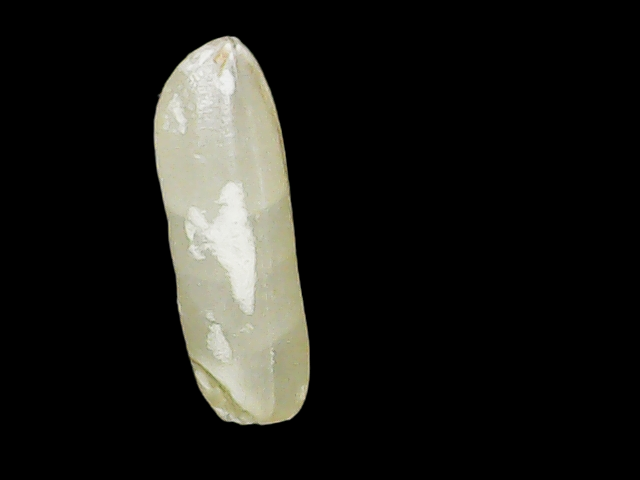
Rice variety: Binadhan14